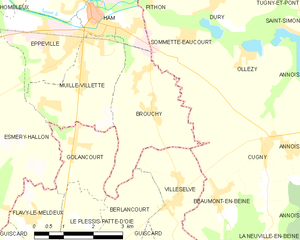
Carte des communes françaises Brouchy